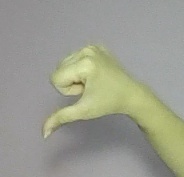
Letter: waw